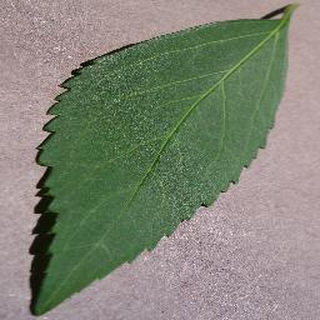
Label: healthy_cherry